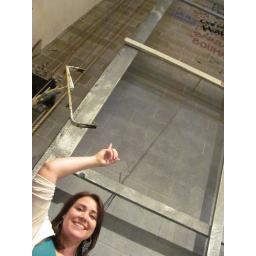
When you graduate from the theater department at Baylor, you sign the wall in the scene shop...my name is in the periwinkle color.